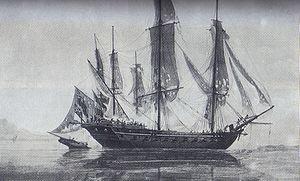
Combat du brick anglais le Speedy, commandé par Thomas Cochrane, contre la frégate espagnole gréée en chebec Gamo.
Le HMS Speedy est un brick britannique de quatorze canons lancé pour la Royal Navy en 1782. Construit durant les dernières années de la guerre d'indépendance des États-Unis, il participe avec succès aux guerres de la Révolution française.